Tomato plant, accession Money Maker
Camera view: horizontal (90 deg, fisheye); turntable rotation: 240 degrees
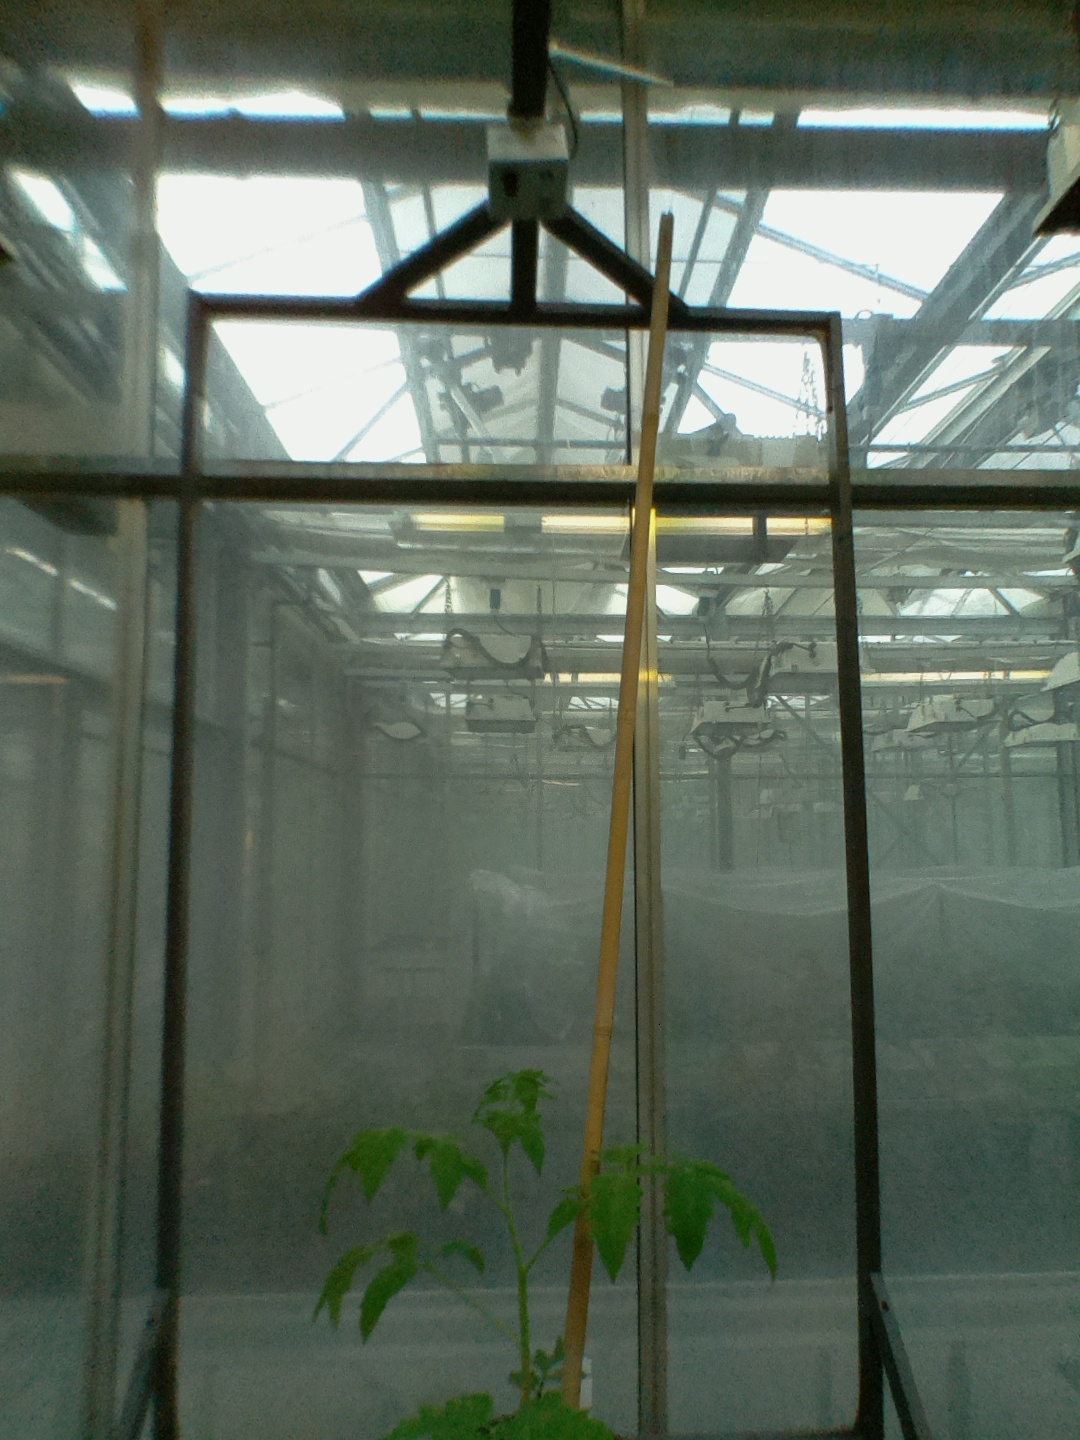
BBCH growth stage 13: 6 of true leaves visible